Alex Wilkinson

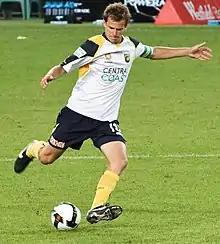
Wilkinson with Central Coast Mariners in 2009

Alexander William Wilkinson (born 13 August 1984) is a retired Australian professional soccer player who is currently the Head of Football Operations at Sydney FC.